Emy Storm

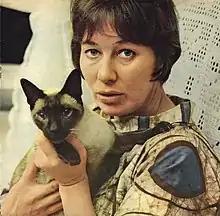
Emy Storm as portraied in "Allers" in 1967

Emmy Karolina Fyhring-Ljungberg (née Storm; 20 May 1925 – 24 November 2014), known professionally as Emy Storm, was a Swedish actress best known for her role as Alma, the mother of "Emil i Lönneberga". Storm was married to actor Göte Fyhring (1929–2021).